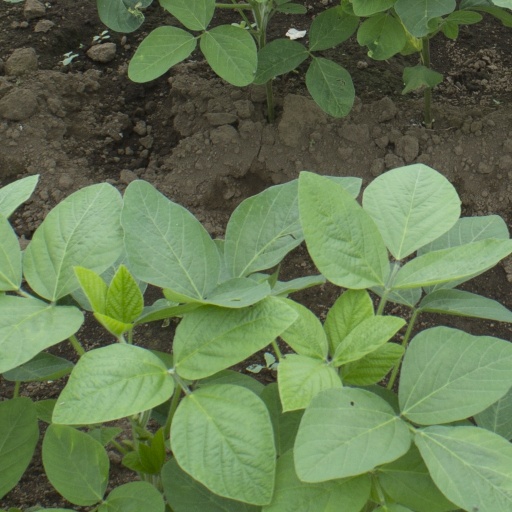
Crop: soybean